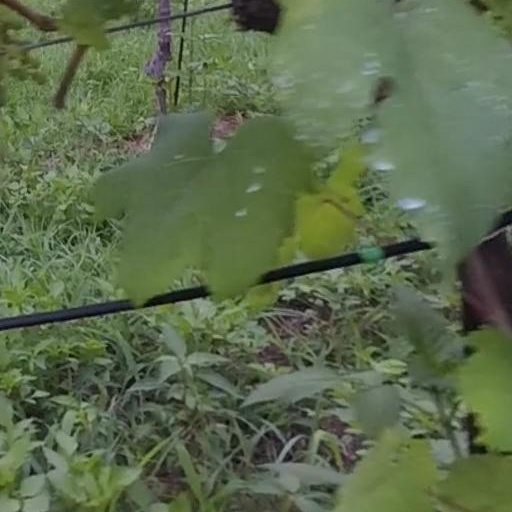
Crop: grape